Ahmad Kasani

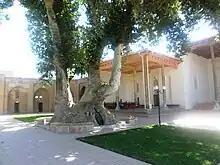
The mausoleum of Aḥmad al-Kāsānī in Dahbīd

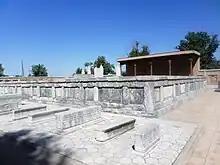
His tomb

Aḥmad Khwājagī b. Jalāl ad-Dīn al-Kāsānī (died 1542–43), revered as the Makhdūm-i Aʿẓam ('Greatest Teacher'), was a Ṣūfī saint of the Naqshbandiyya. He was born in the Farghāna valley and became a disciple of Khwāja Aḥrār in Tāshkand. He created a Ṣūfī hostel in Bukhārā and died in his estate in Dahbīd. His descendants dominated the history of Eastern Turkistān in the 17th–18th centuries. Among them was Āfāq Khwāja, who preached in Kāshghar.